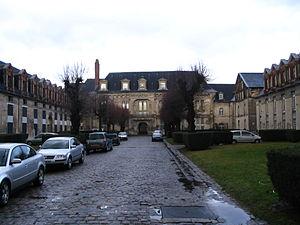
Le Château François Ier de Villers-Cotterêts, Aisne, France.
Le Soissonnais ou Soissonnois, est une région naturelle de France, située au cœur du Bassin Parisien, à quatre-vingts kilomètres au nord de Paris, sur les départements de l'Aisne et de l'Oise. La région tire son nom du peuple gaulois des Suessiones ou suessions qui était présent dans la région dans l'antiquité gauloise.